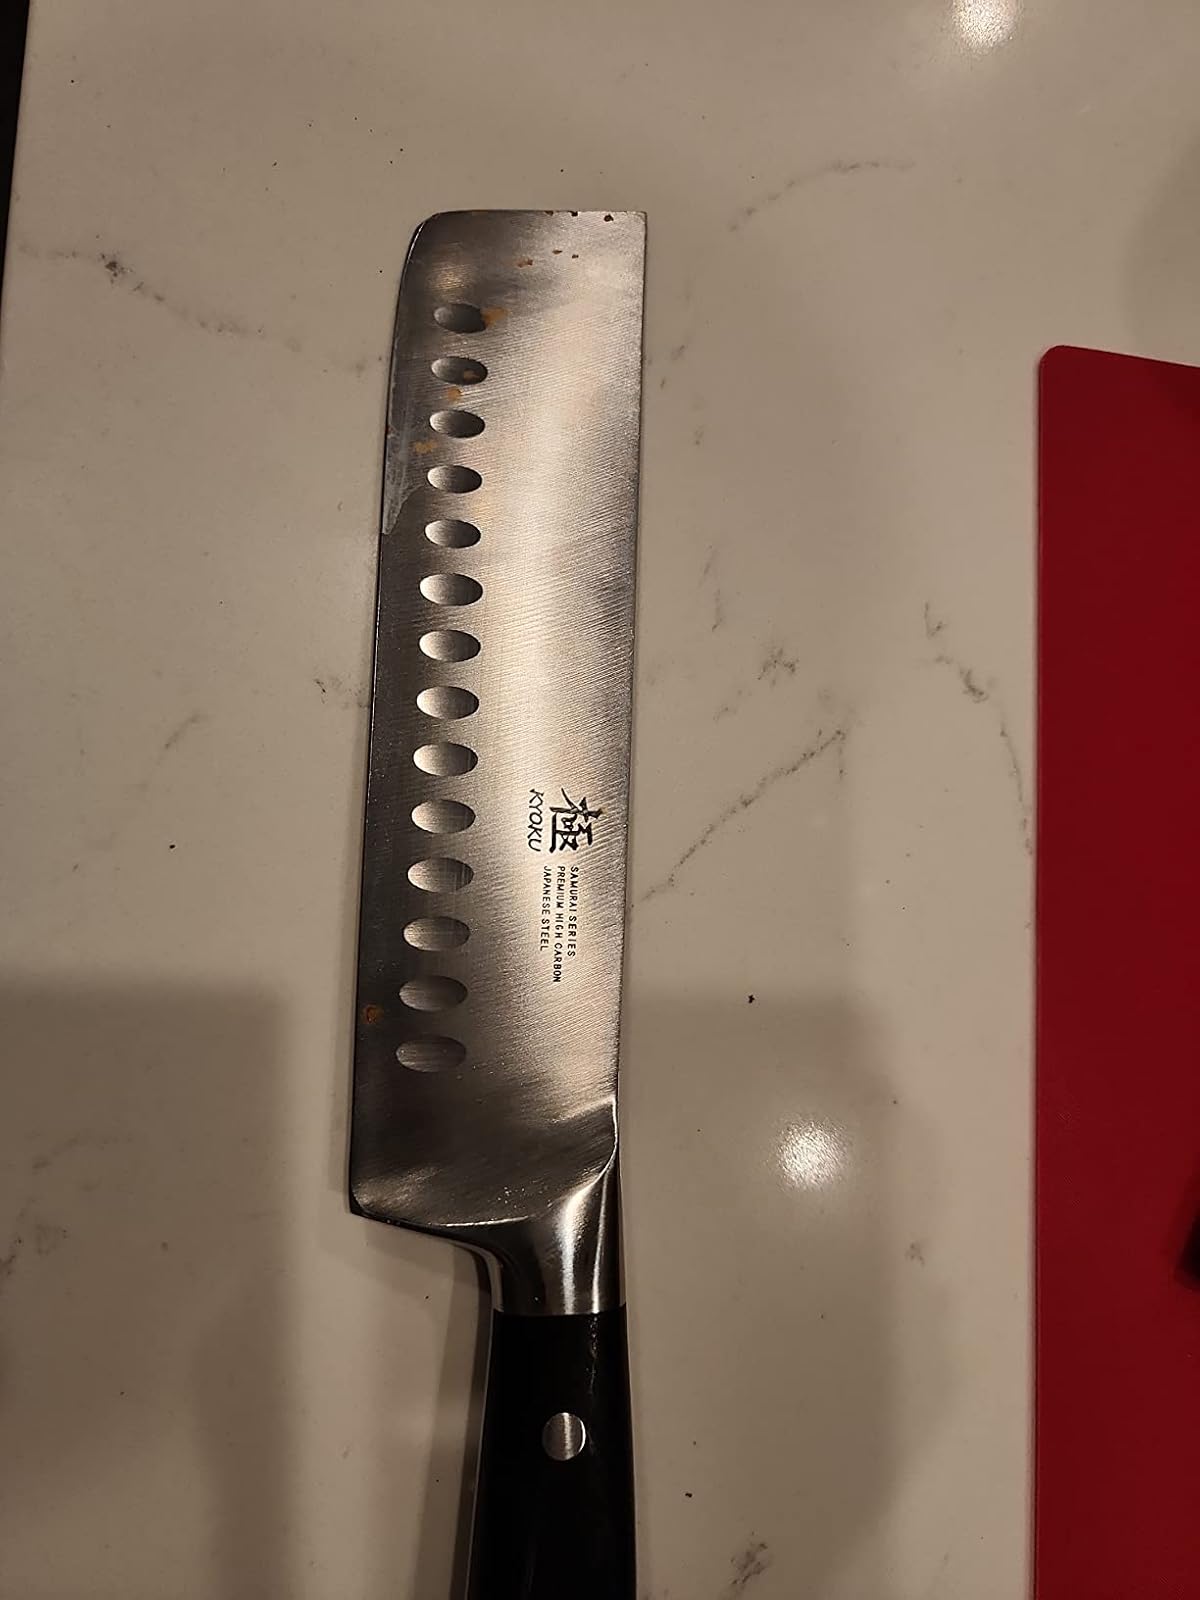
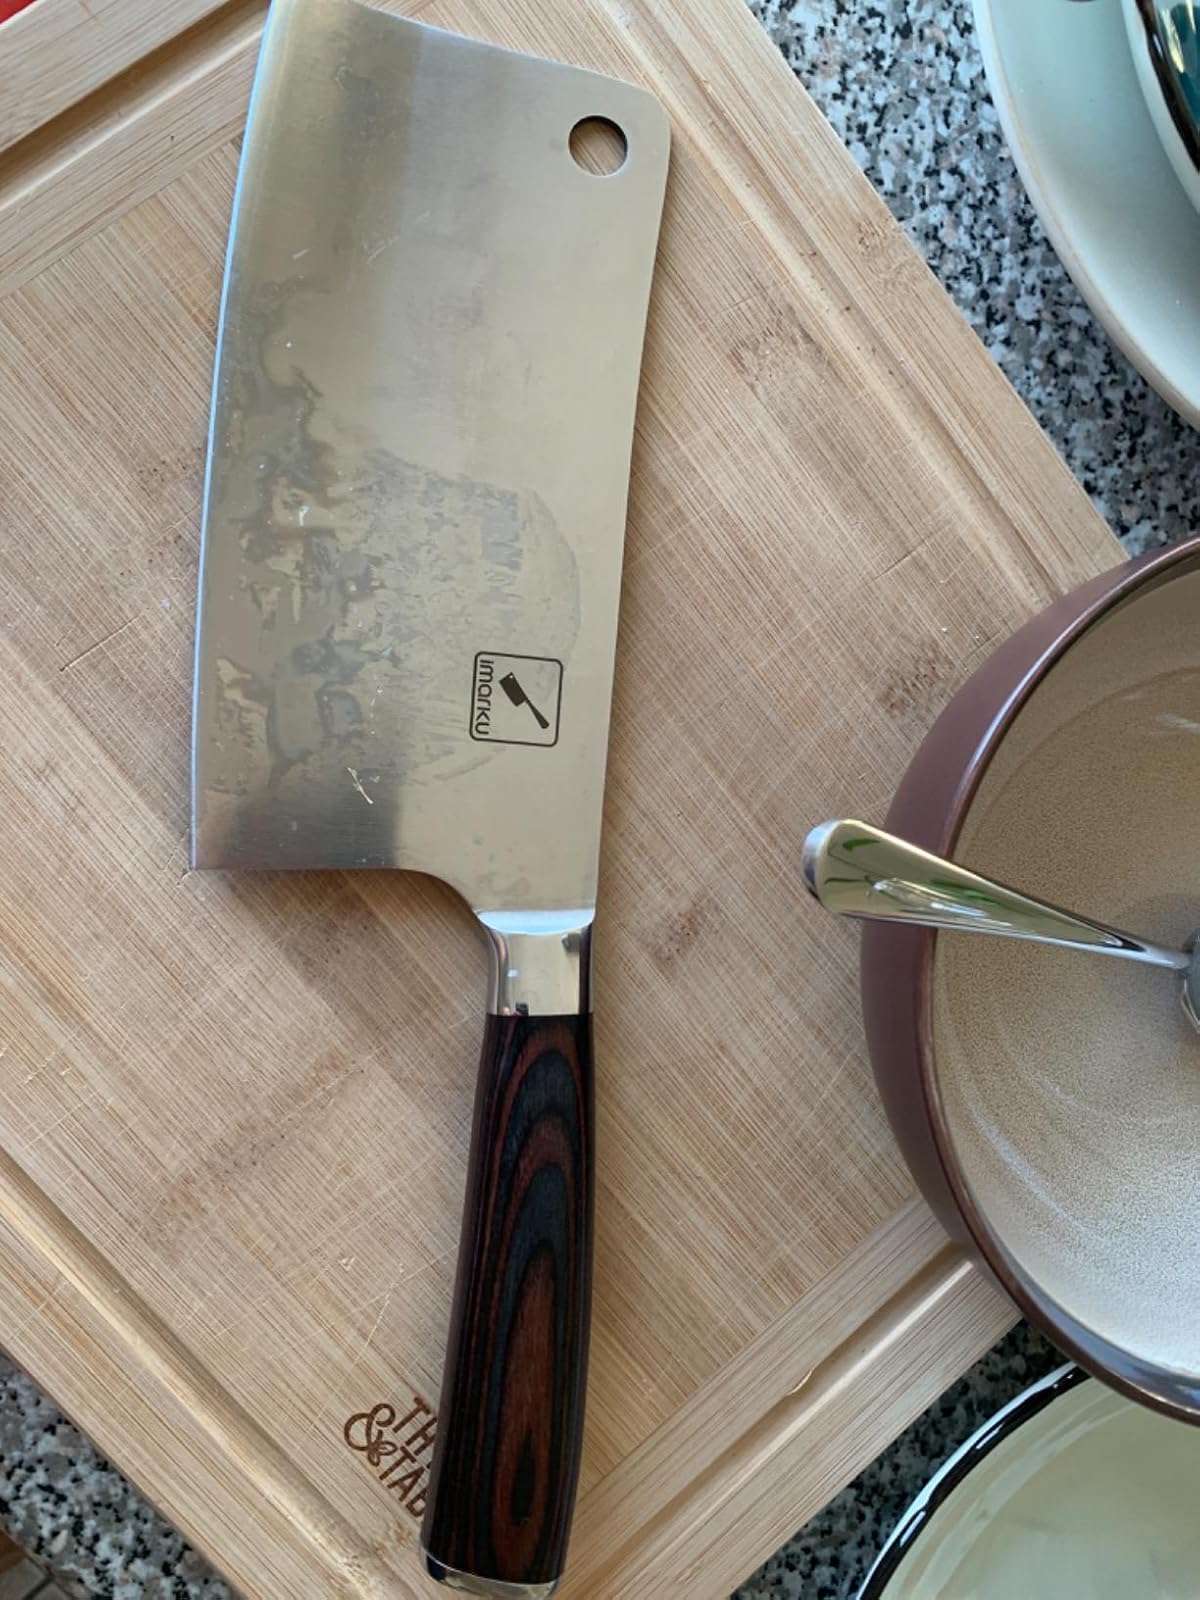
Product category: items_knife
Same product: no